José Canaveris

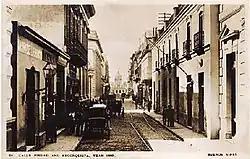
Calle de la Piedad, corner Reconquista by 1880

Juan Joseph Canaveris was married to Agustina Denis, daughter of Juan Denis and María Silva, a distinguished Creole family, descendants of settlers from Ireland and Portugal.